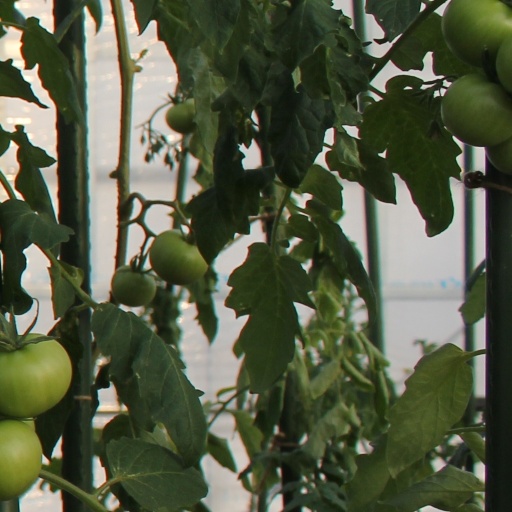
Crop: tomato